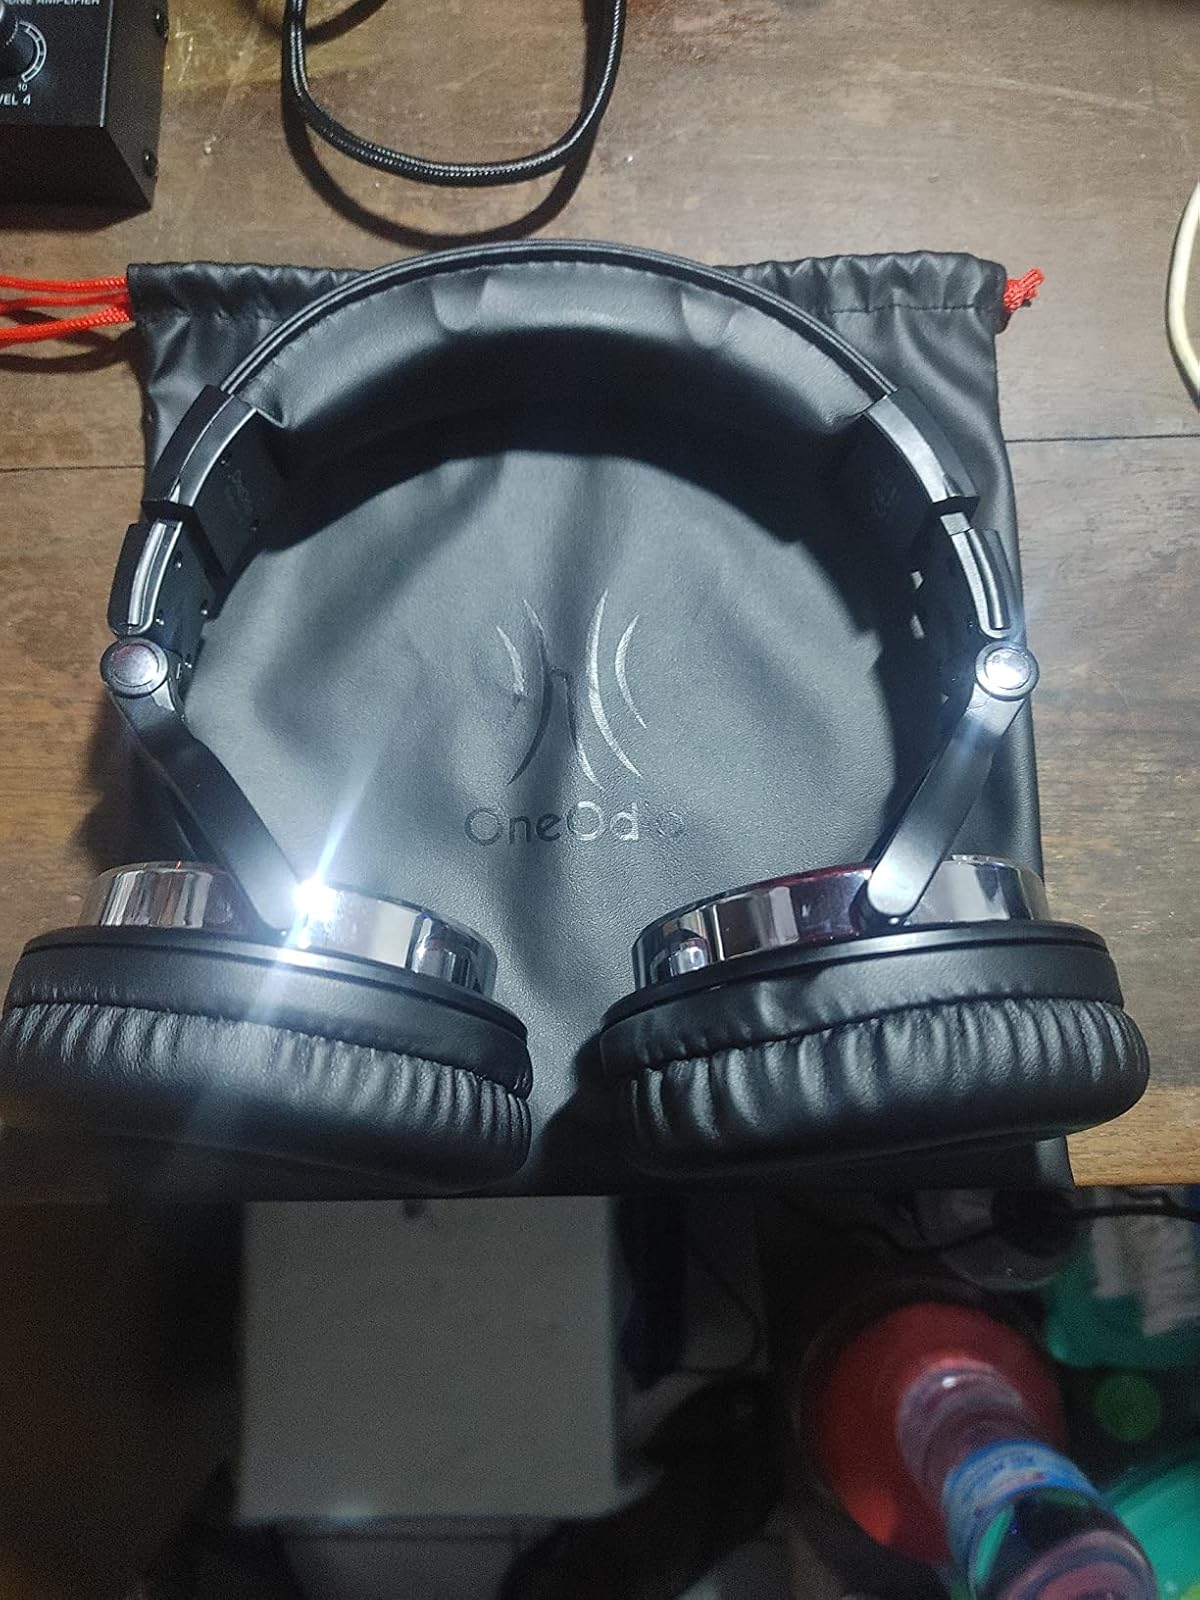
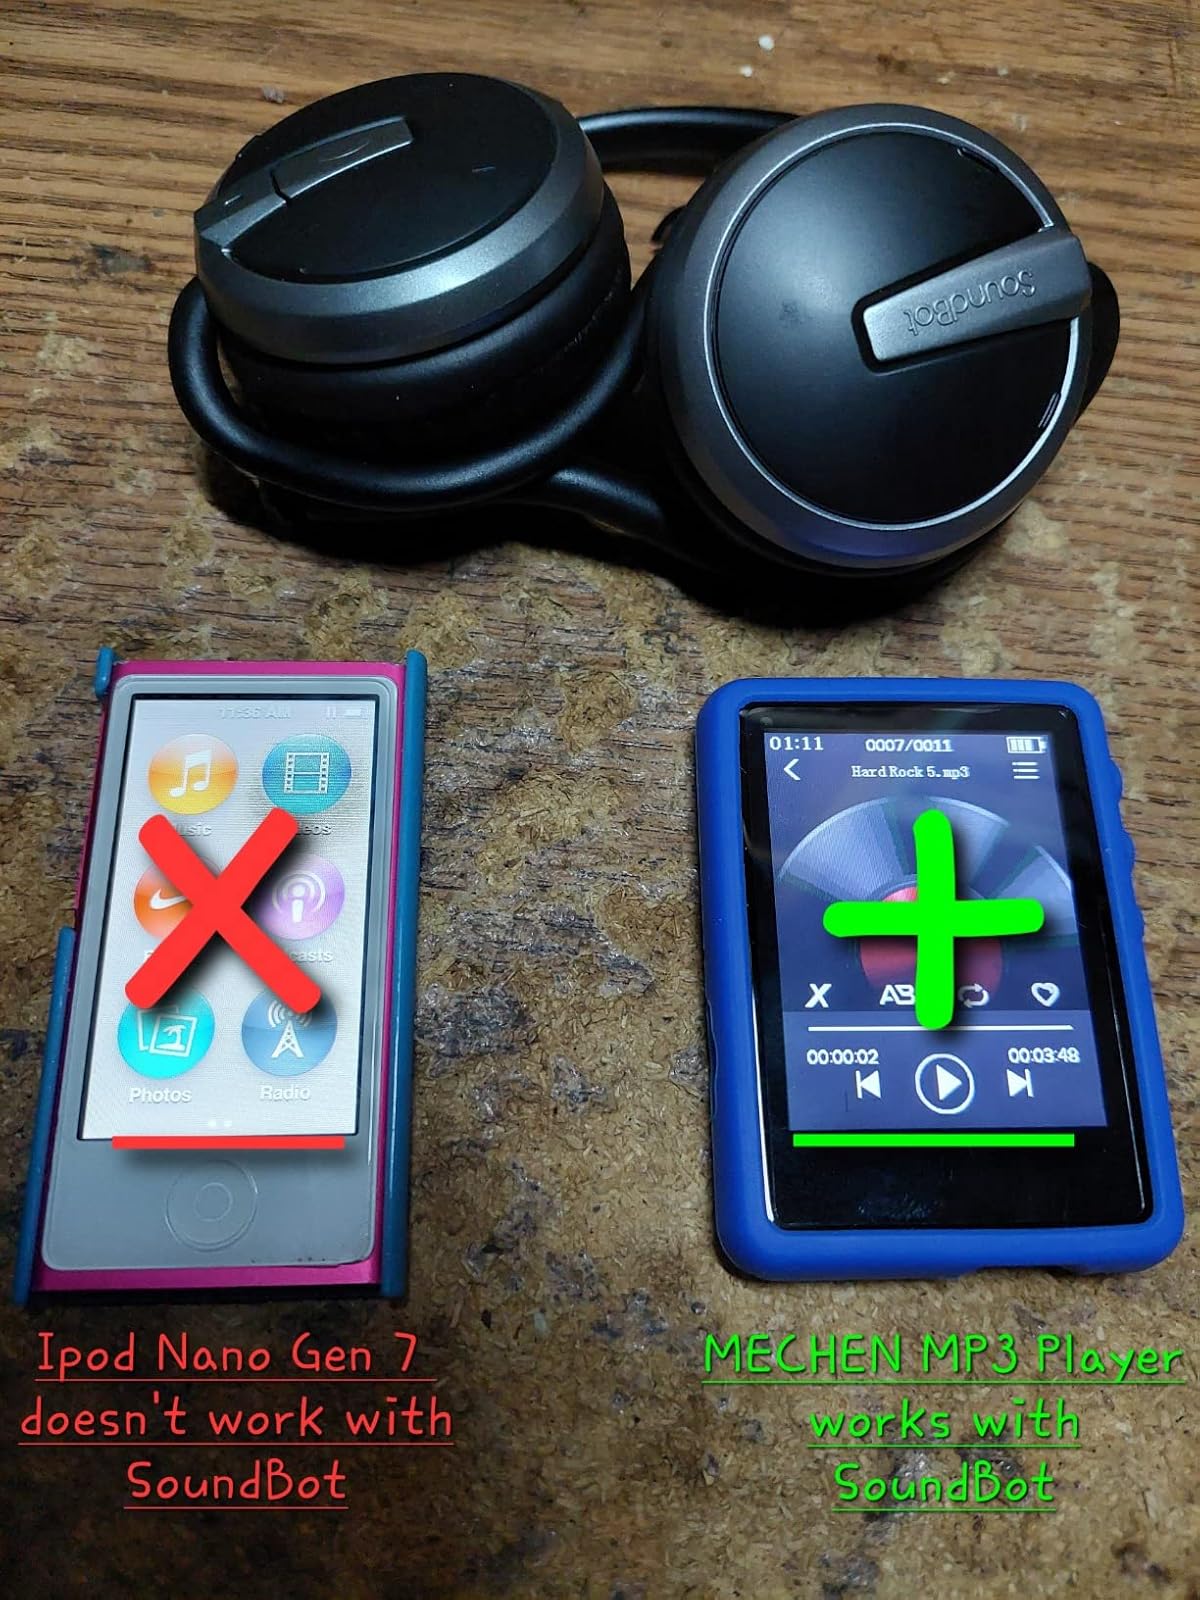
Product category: headphones
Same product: no